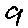
Label: 9